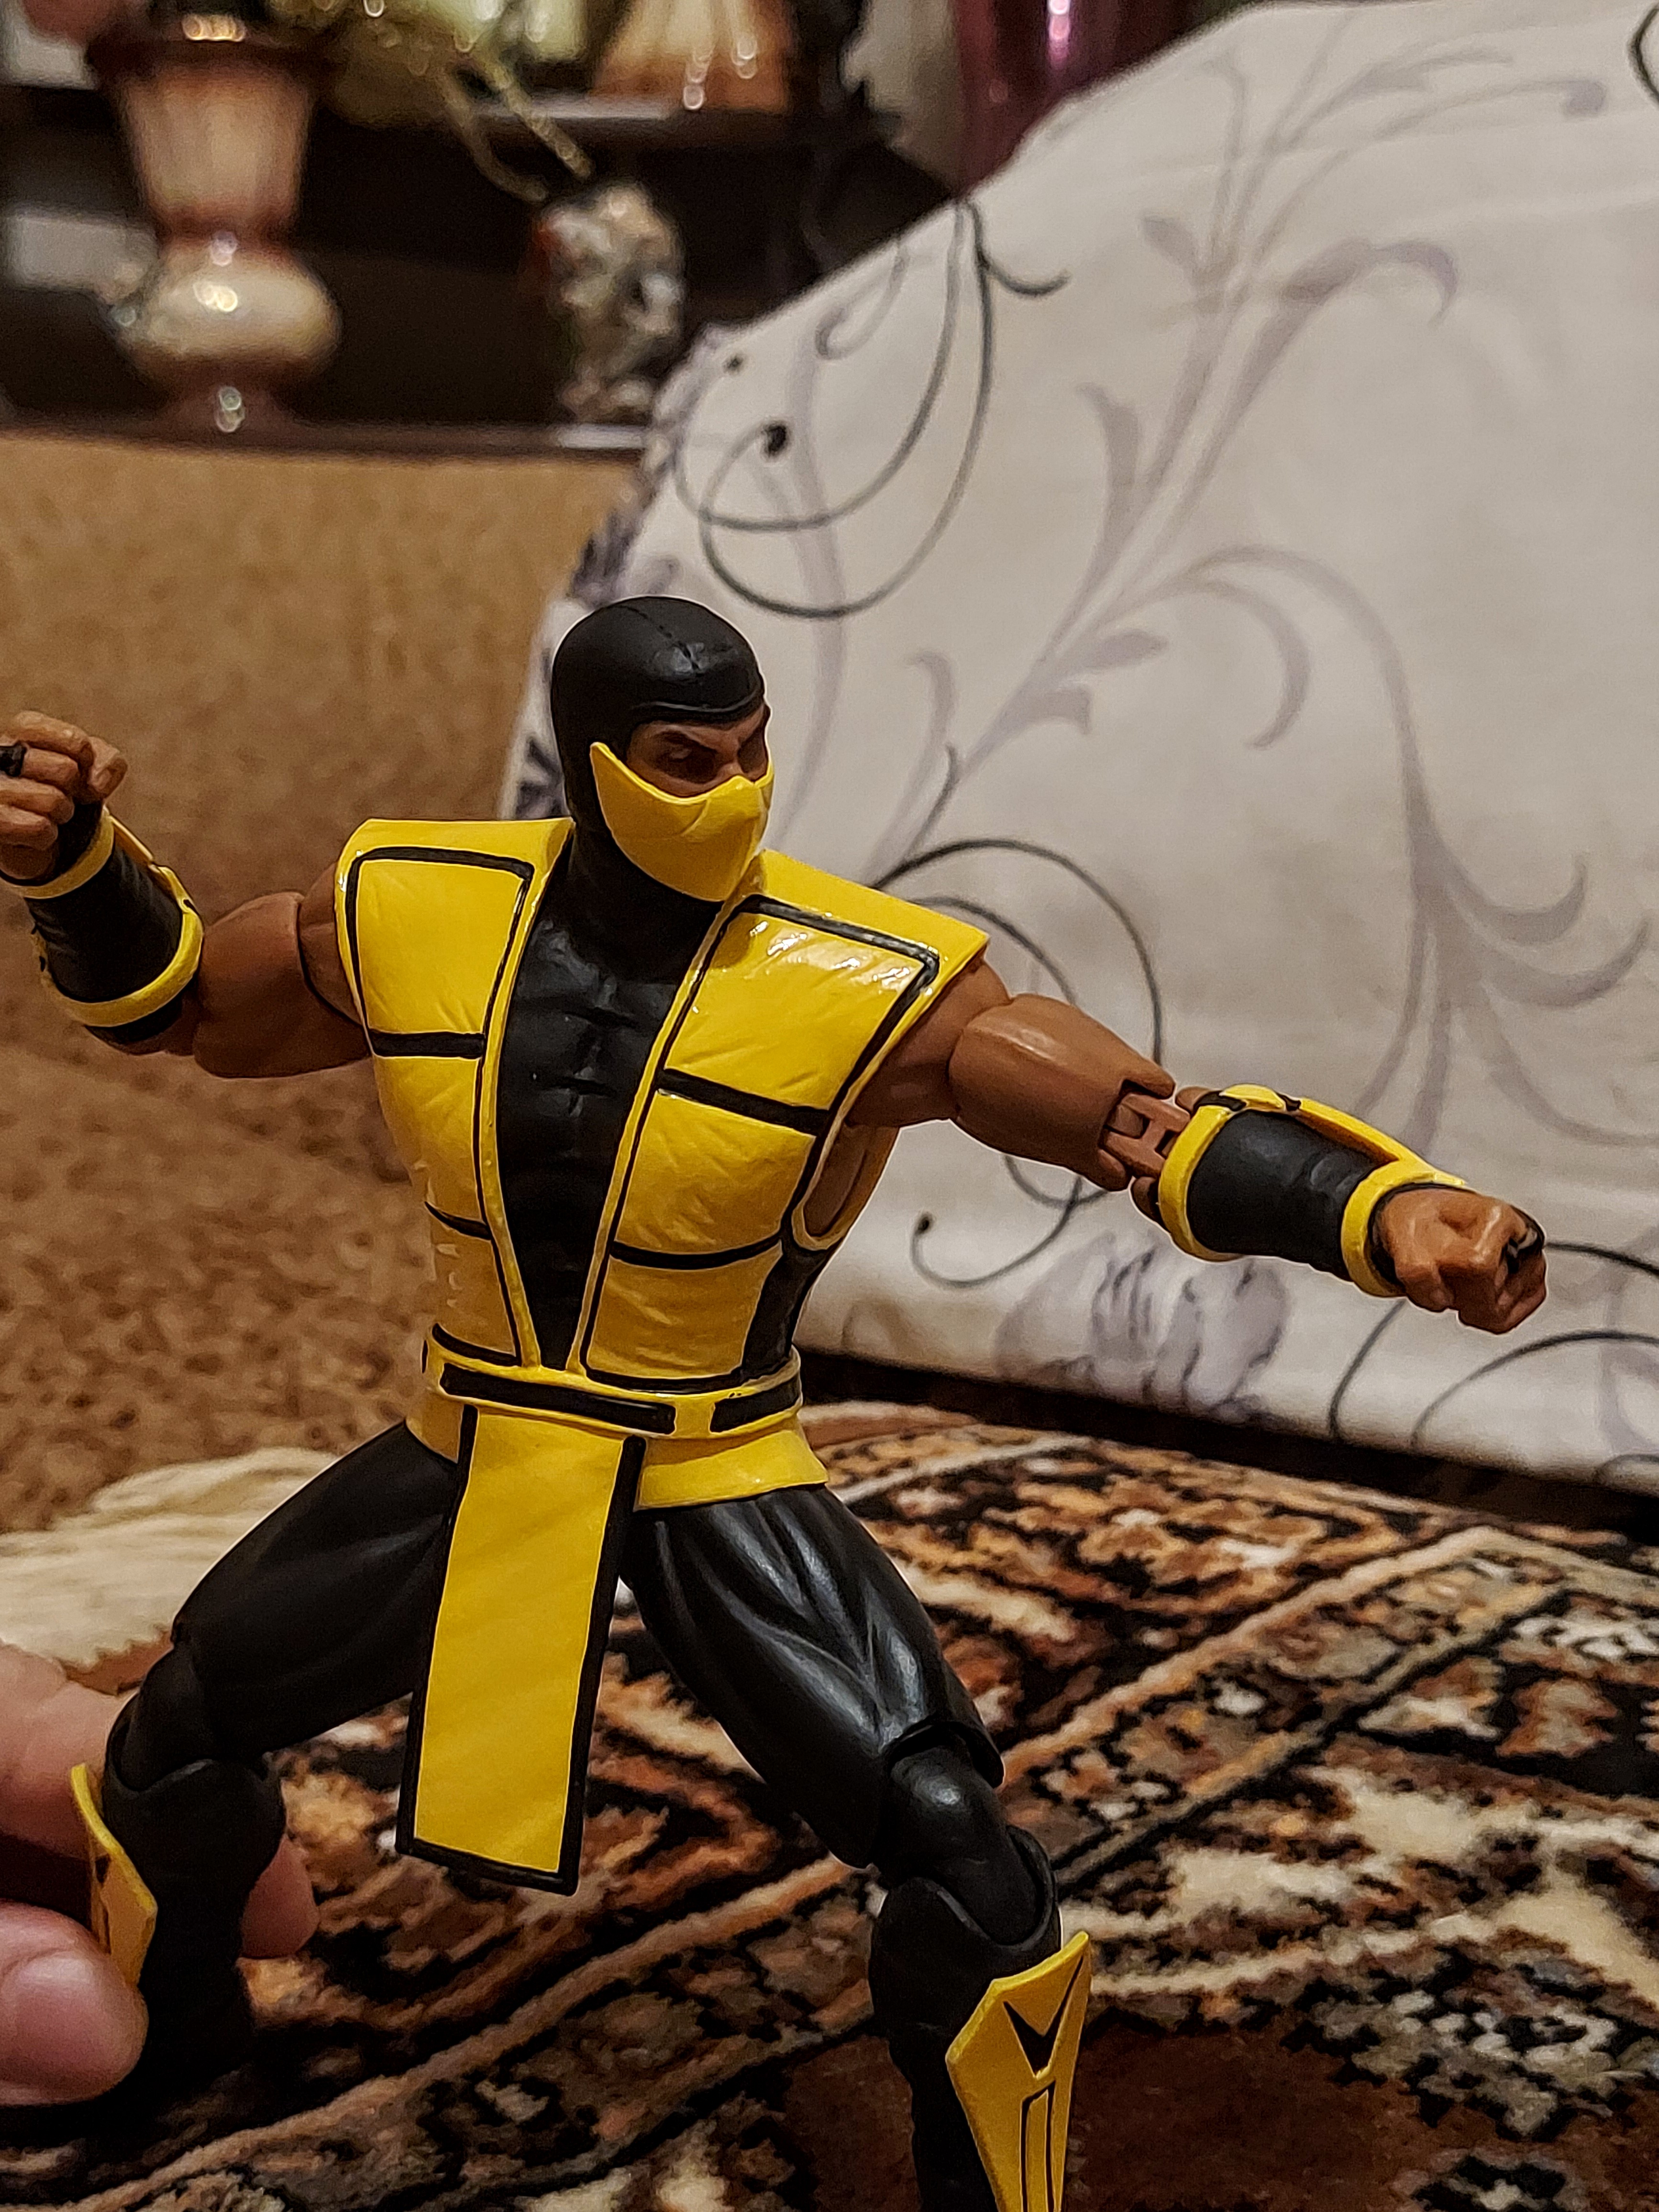
scorpion, storm, collectibles, gesture, art, competition event, event, costume design, fictional character, personal protective equipment, thigh, uniform, armour, fiction, animation, recreation, hat, illustration, fun, hero, belt, costume, action figure